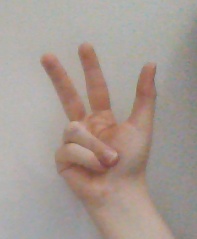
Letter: al